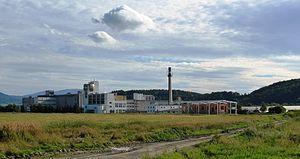
Nošovice est une commune du district de Frýdek-Místek, dans la région de Moravie-Silésie, en République tchèque. Sa population s'élevait à 1 040 habitants en 2018.